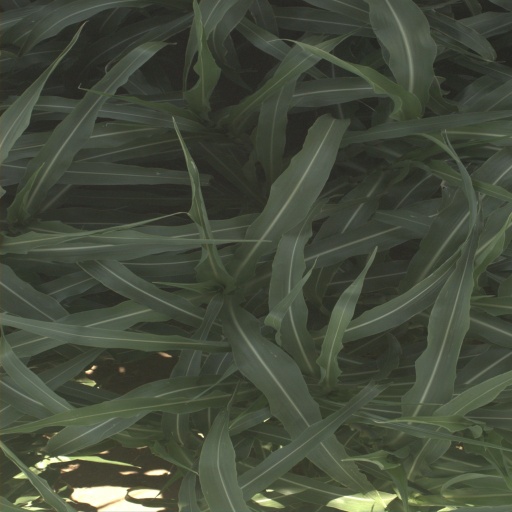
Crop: sorghum